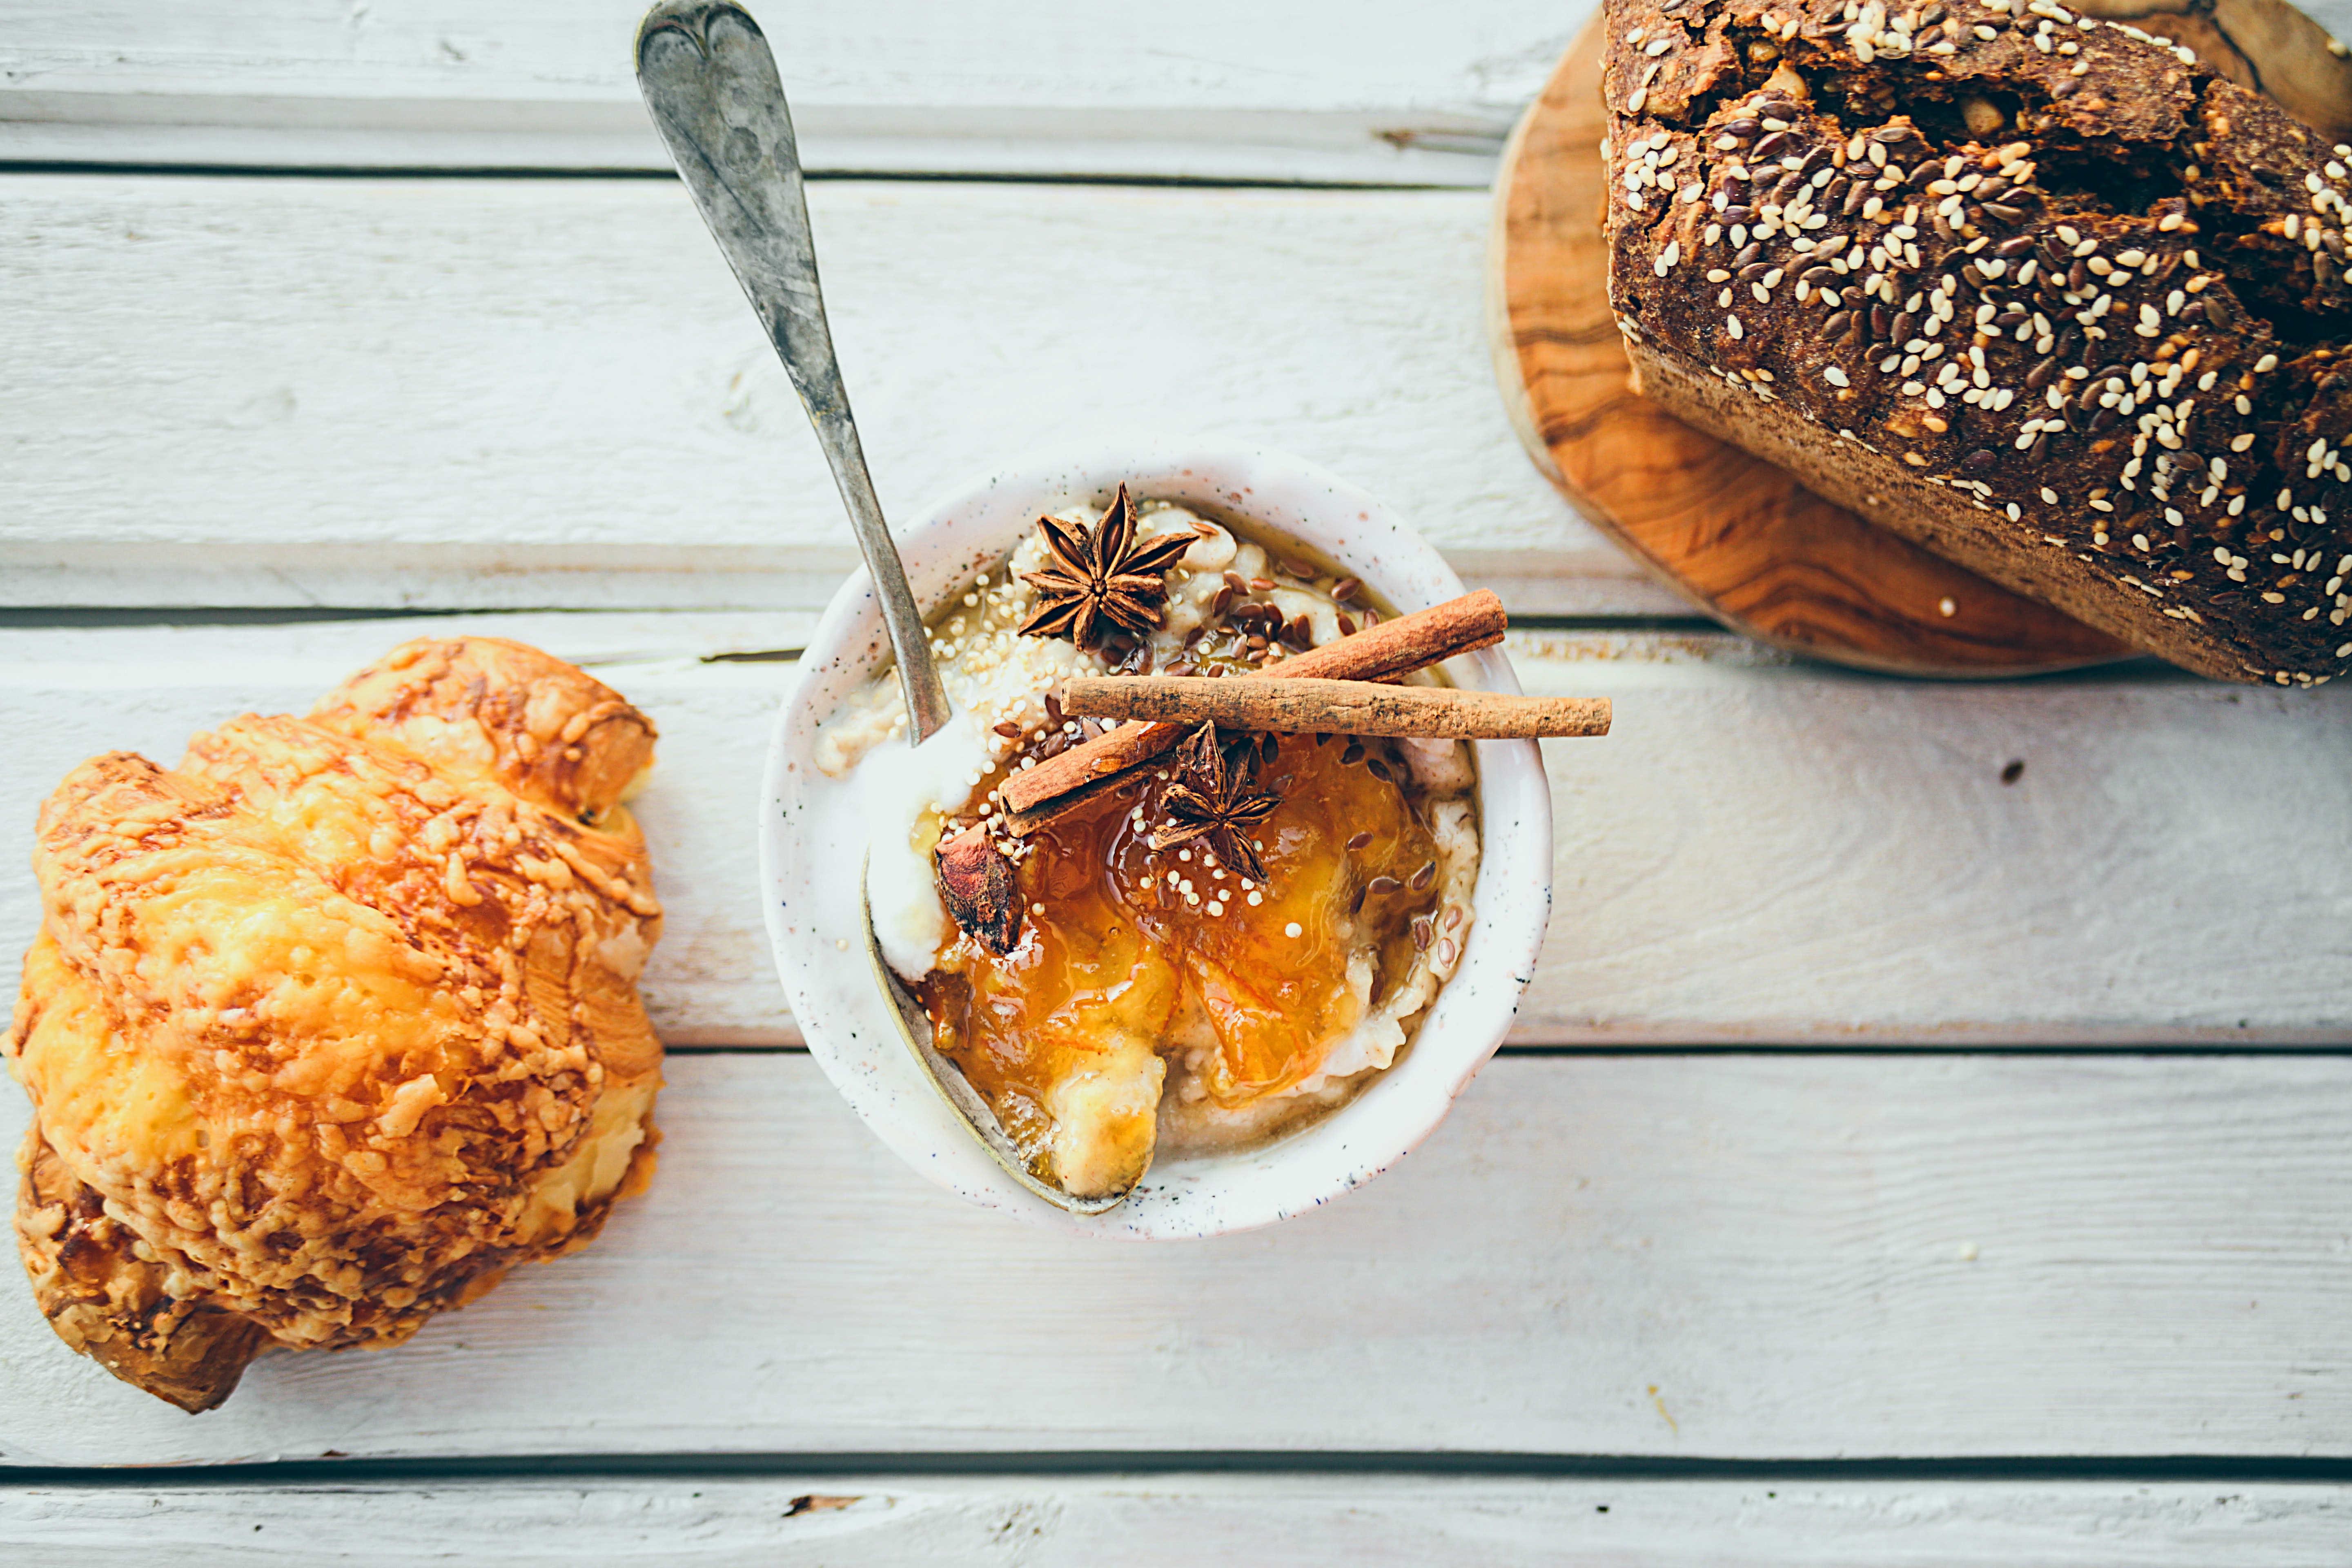
dish, food, cuisine, ingredient, bun, baked goods, produce, staple food, finger food, american food, sloppy joe, bread, slider, fried food, brunch